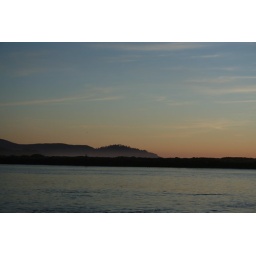
Rosy sky in Rockaway beach